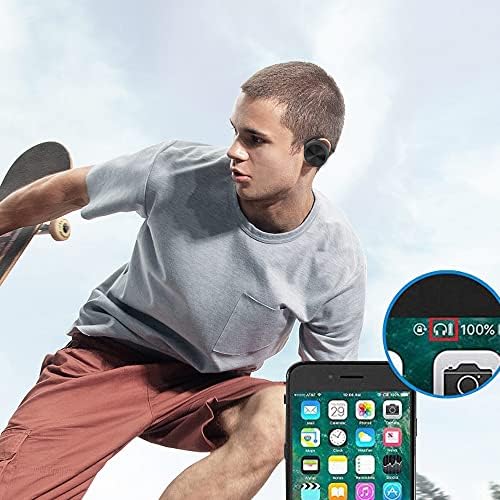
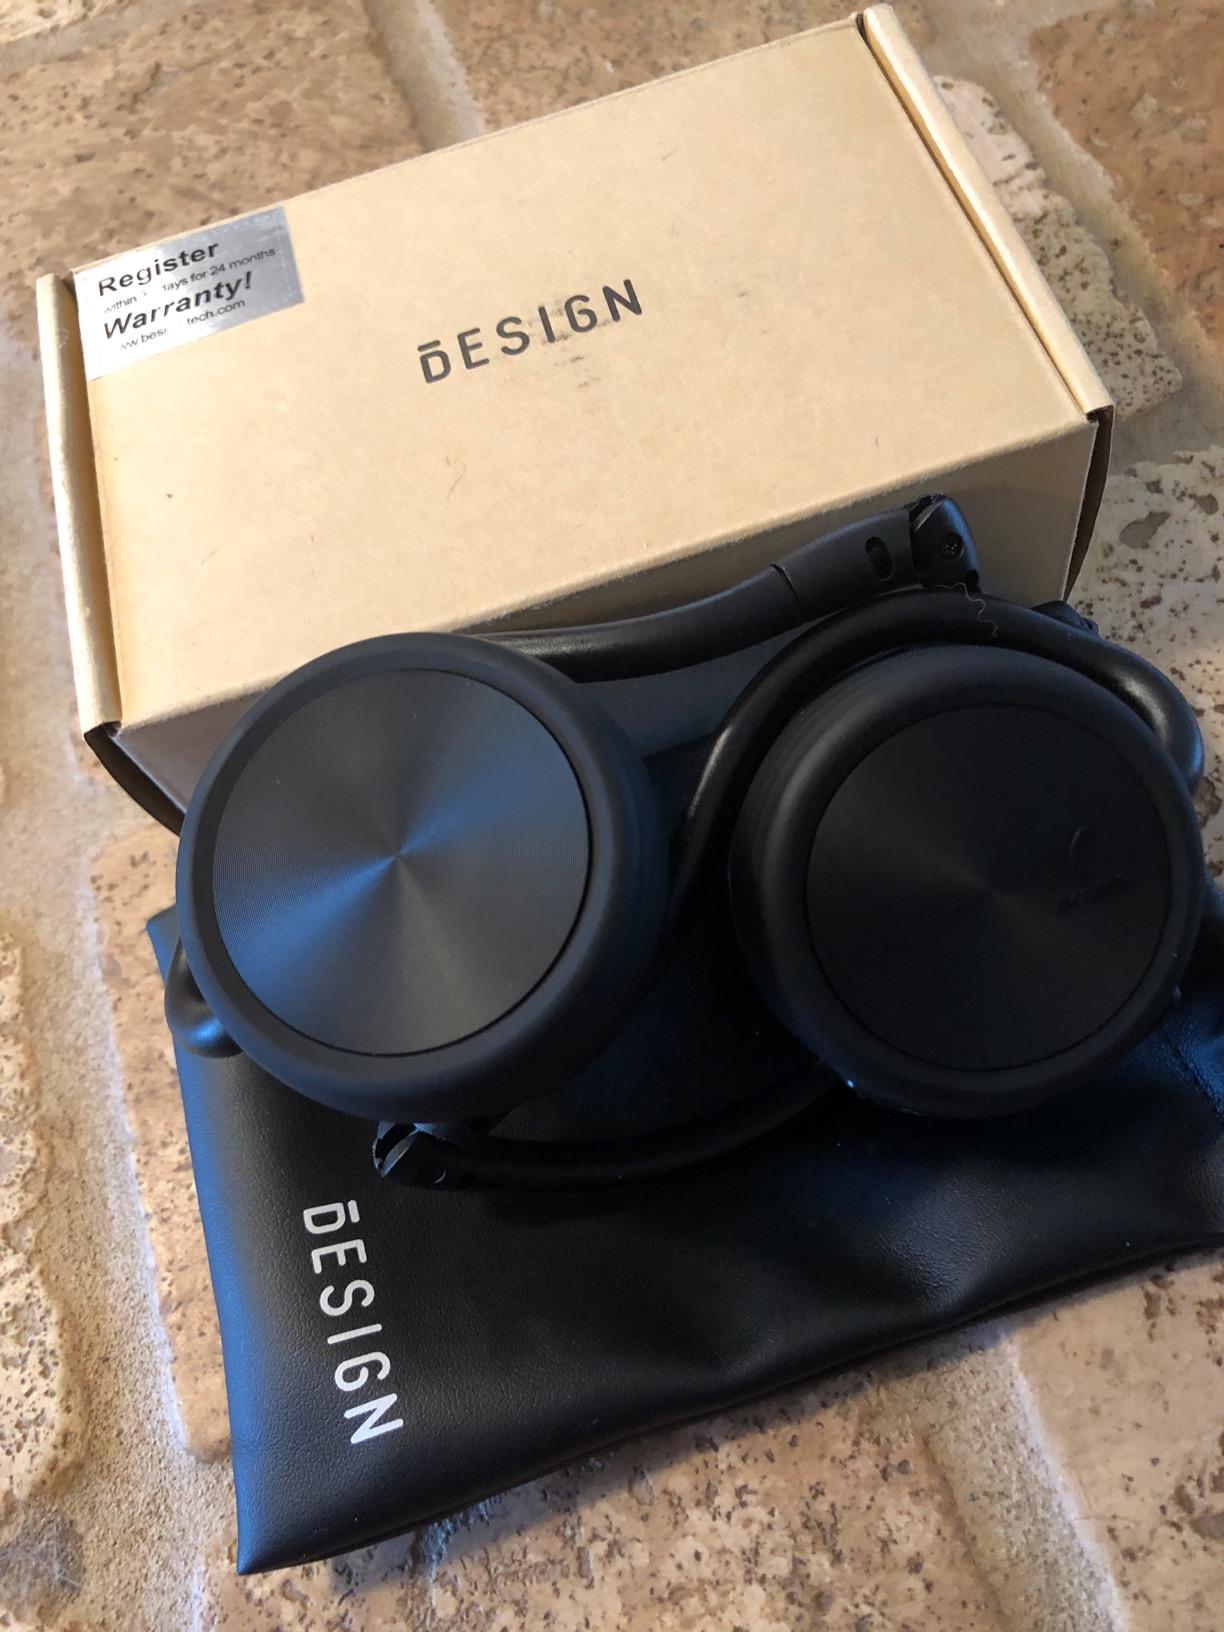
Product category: headphones
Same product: yes